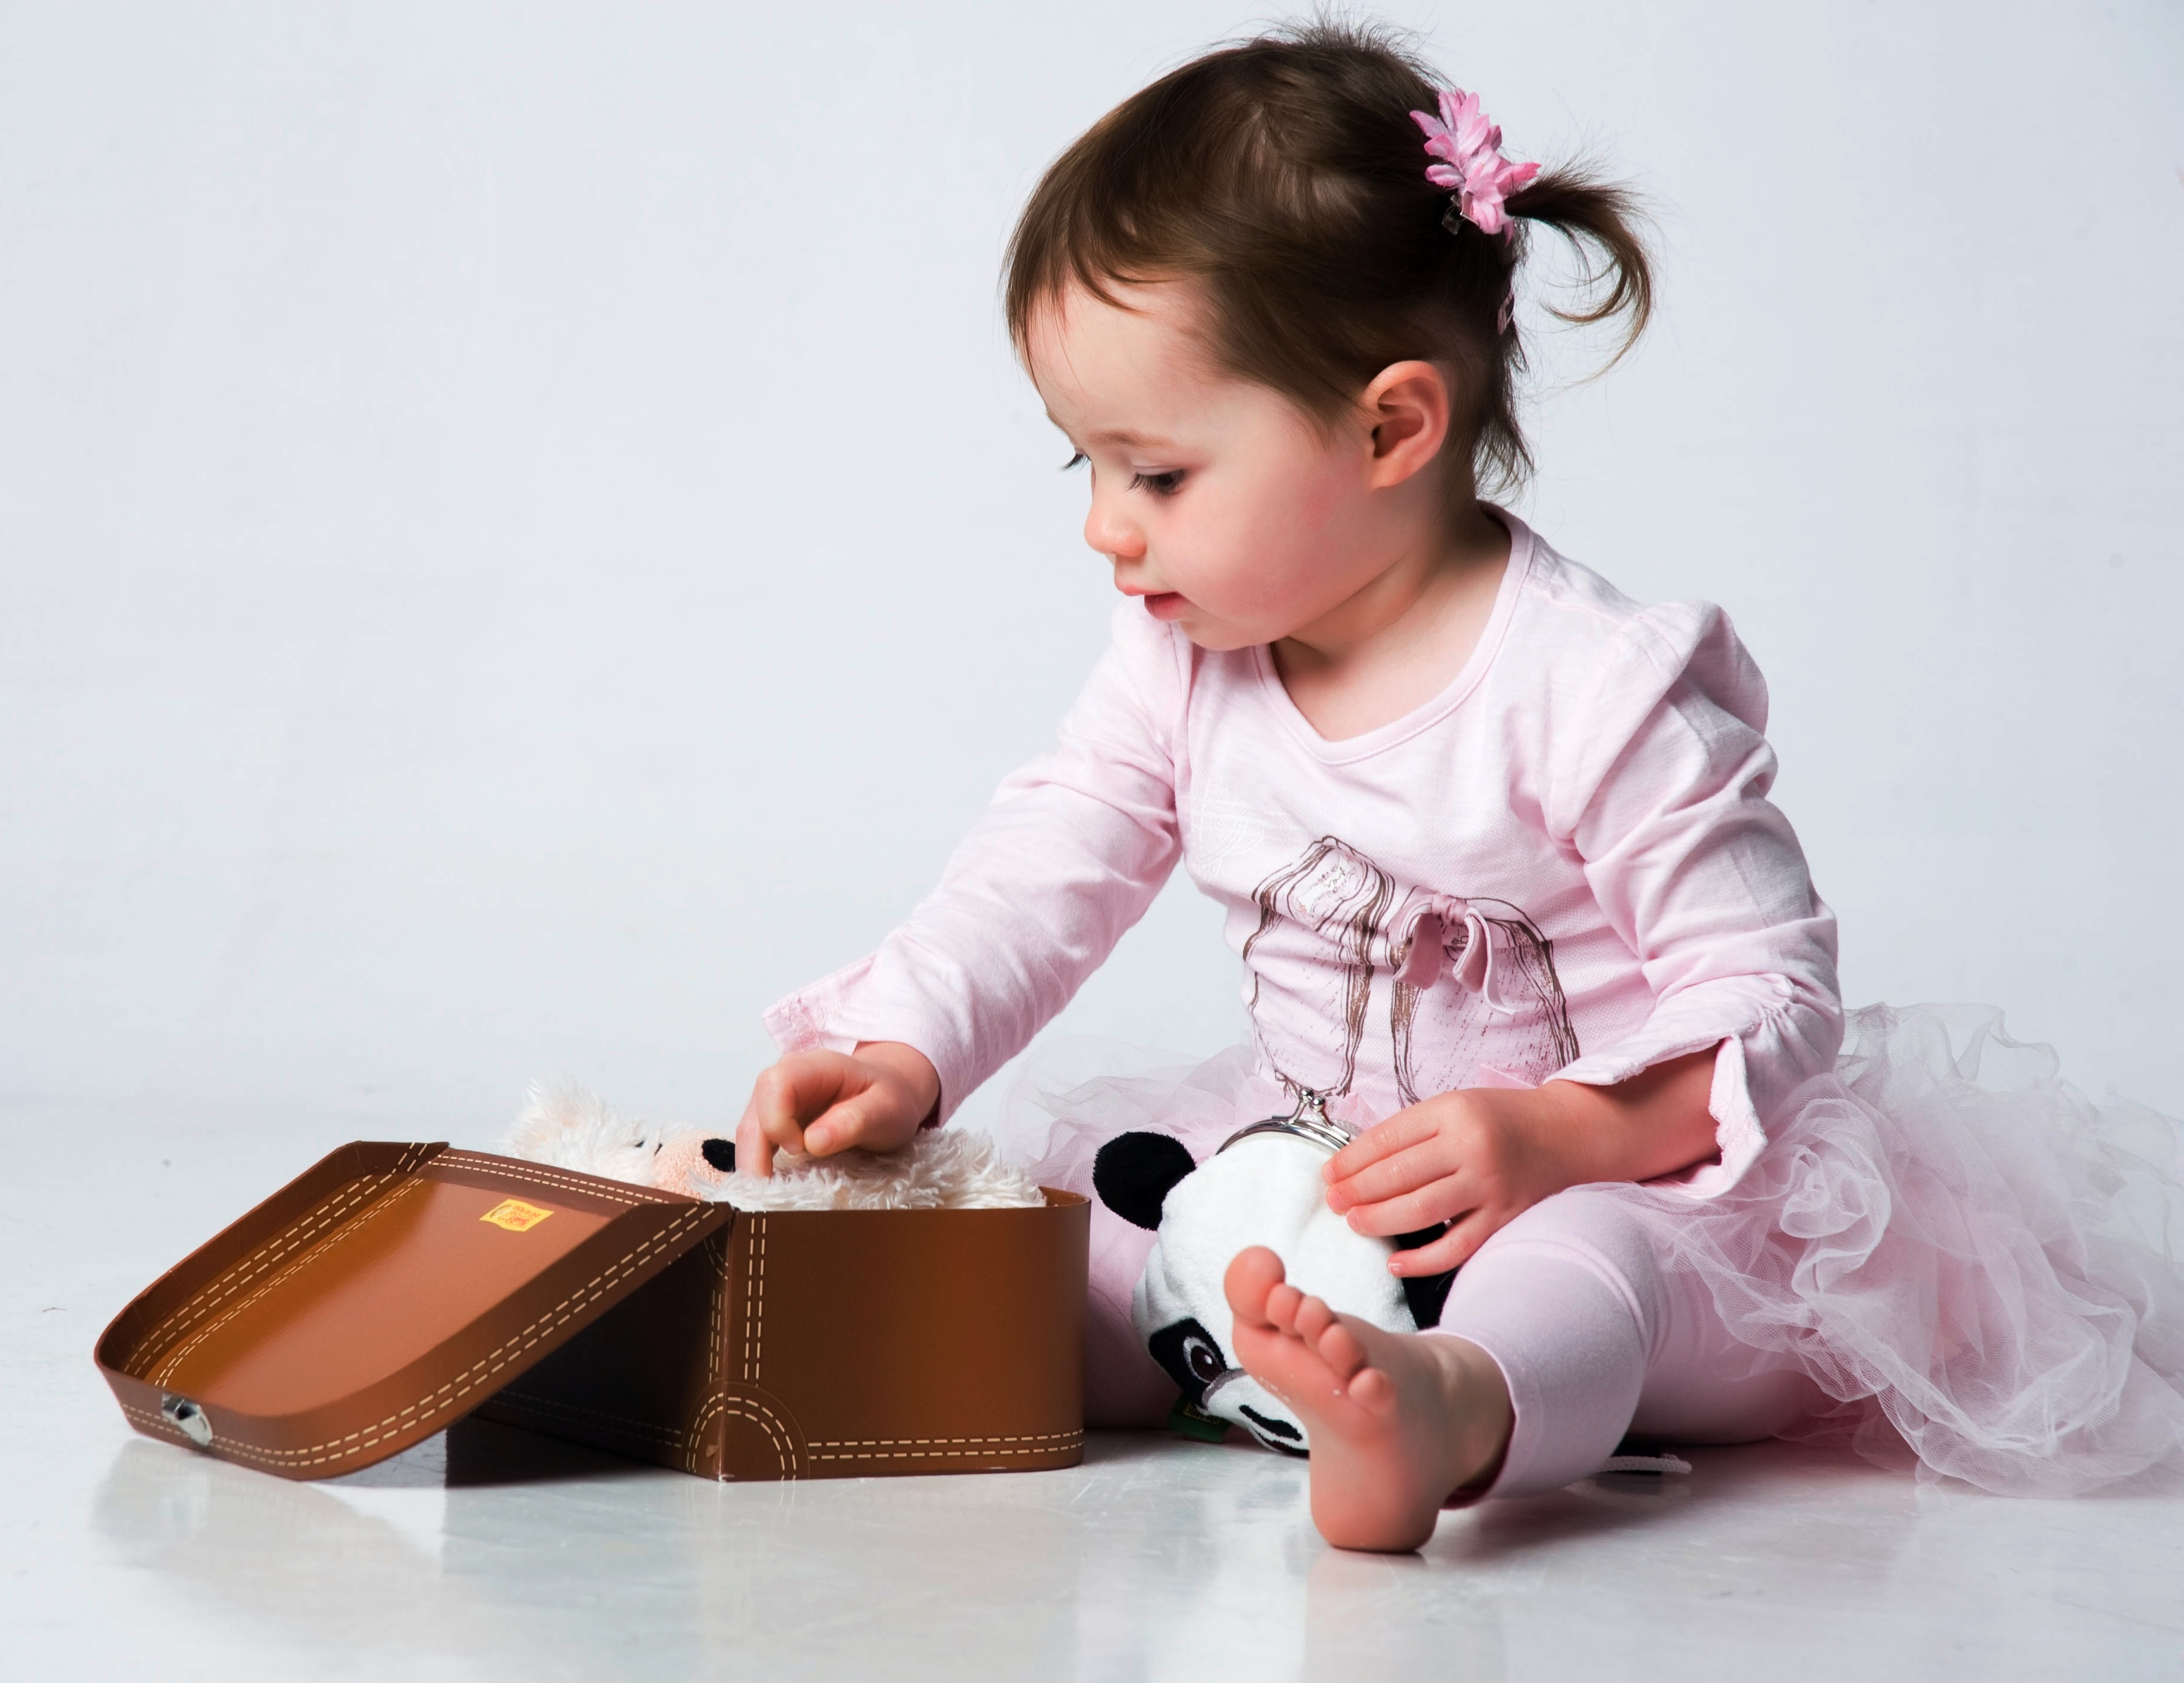
writing, person, girl, play, cute, female, sitting, child, product, children, toddler, little, adorable, human positions